Question: Please indicate a possible affordance area of the book that can be used for holding
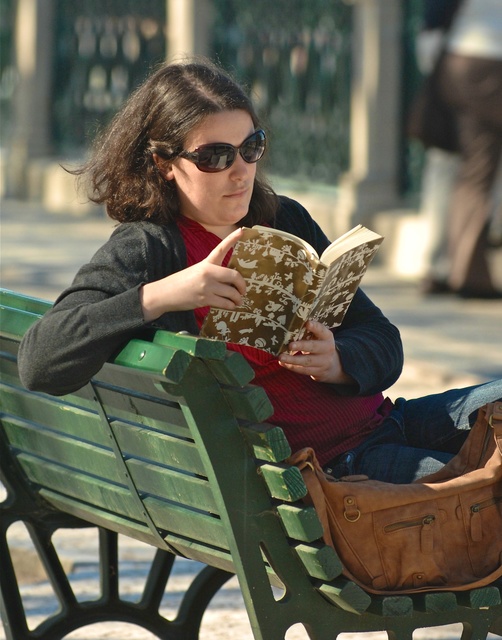
Answer: [199.772, 218.947, 390.649, 360.702]